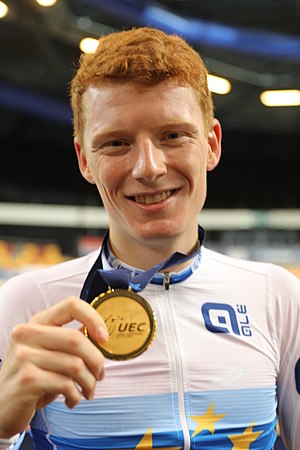
Frederik Rodenberg
Frederik Rodenberg (2019)
Frederik Rodenberg Madsen er en dansk professionel cykelrytter, der kører for norske Uno-X Norwegian Development. Han har tidligere kørt for Team Børkop Cykler - Carl Ras, Team Giant-Castelli og Team ColoQuick. Han konkurrerer i landevejscykling og i banecykling. Han var med på det danske landshold, der vandt bronze ved OL i Rio de Janeiro i 2016 og bronze ved VM i banecykling i holdforfølgelse. Han blev dansk juniormester i linjeløb i 2016. I 2020 vandt Frederik Rodenberg sammen med sine holdkammerater VM guld i banecykling i 4000 meter holdforfølgelsesløb.